Oleksiy Liubchenko

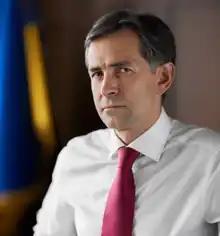
Official portrait, 2021

Oleksiy Mykolayovych Liubchenko (born 21 September 1971) is a Ukrainian politician who served as First Vice Prime Minister of Ukraine from 20 May 2021 to 3 November 2021 and Minister of Economy.